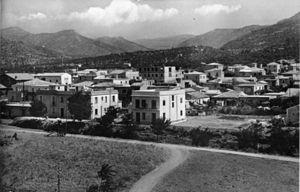
Campora San Giovanni est une frazione de la commune d'Amantea dans la province de Cosenza, à côté de la province de Catanzaro en Calabre.